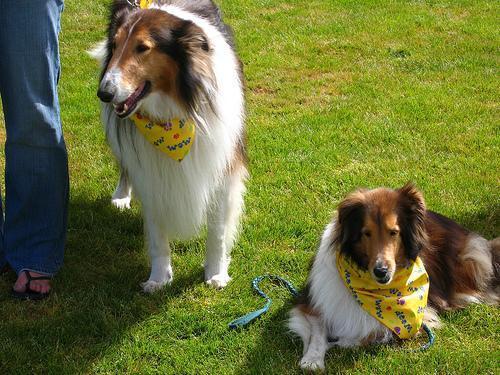
collie